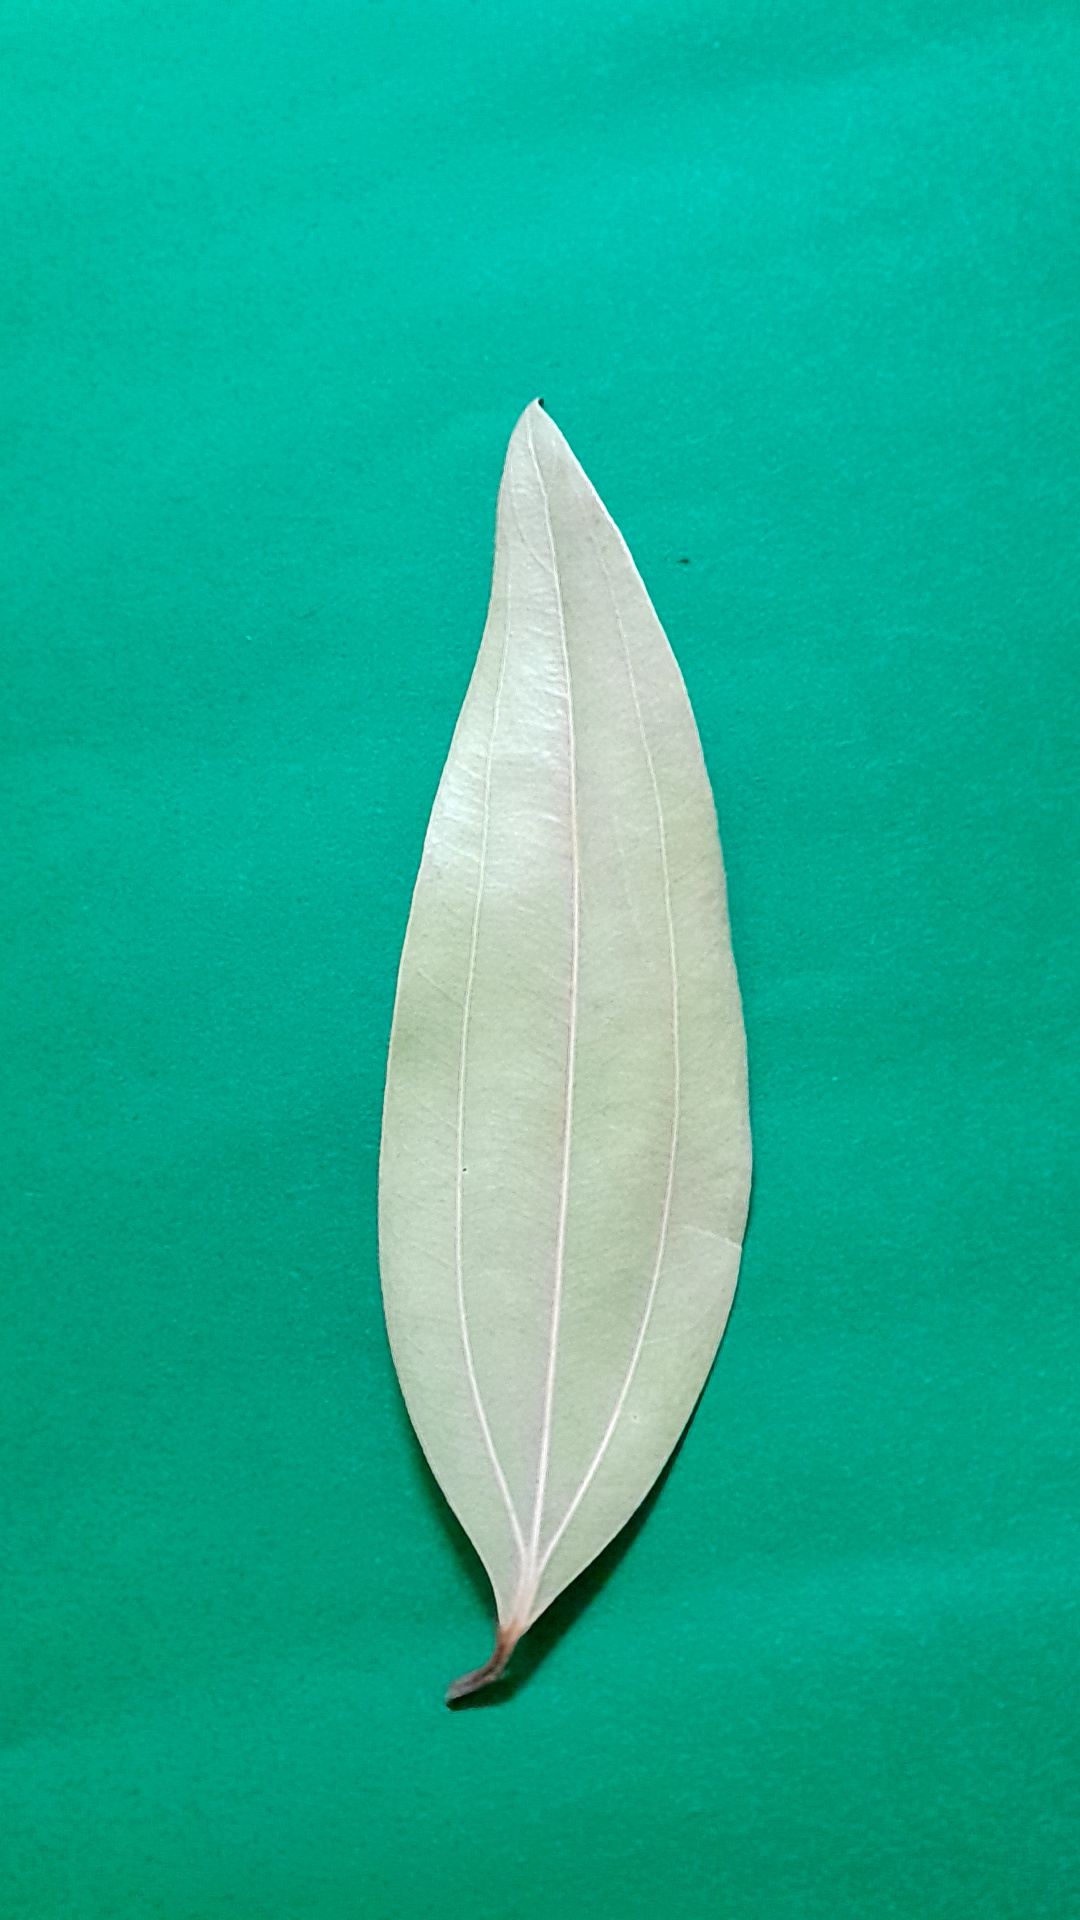
Label: Dry Leaf